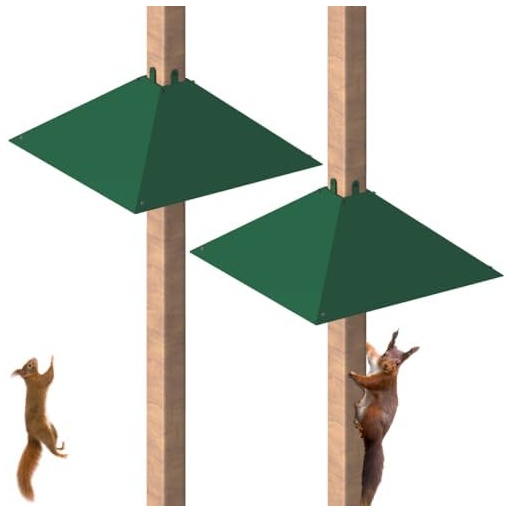
Metal Squirrel Baffle for 4x4 Post, Outside Wooden Pole Mount Squirrel Guards for Bird Feeders, 17 Inch Squirrels Deterrents Stopper to Deter Racoons, Green, 2pcs
Brand: Khordin
Category: Home & Garden > Decor > Bird & Wildlife Feeder Accessories > Squirrel Guards